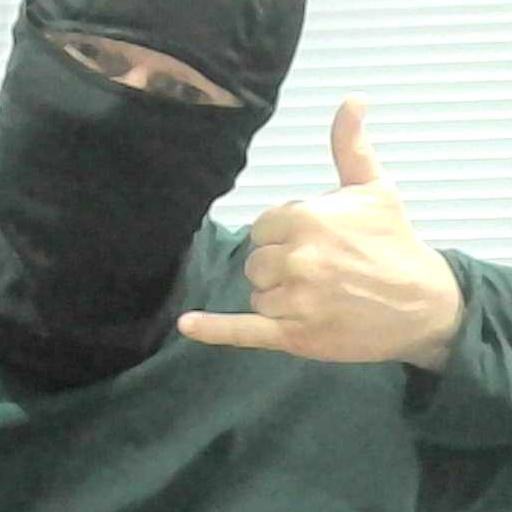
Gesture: call